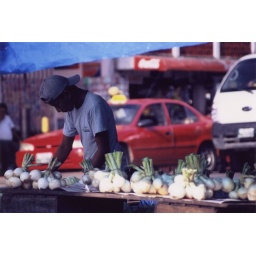
This boy was running a few fruit and veg stalls by the side of the road in Rio Dulce.